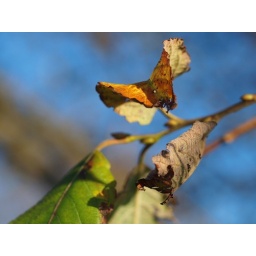
dying leaves on a tree in Linwood. Nice to see some blue sky and sunshine today on my lunchtime walk